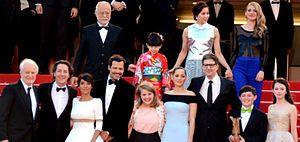
L'équipe du fillm ""Le Petit prince"" au festival de Cannes"